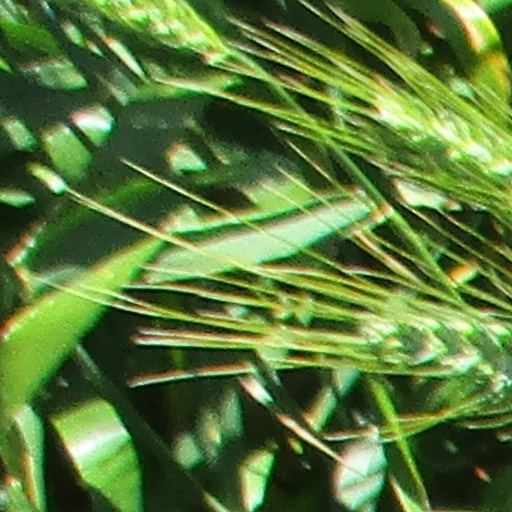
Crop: wheat